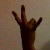
The image shows a hand gesture representing the number 7 in Indian Sign Language.